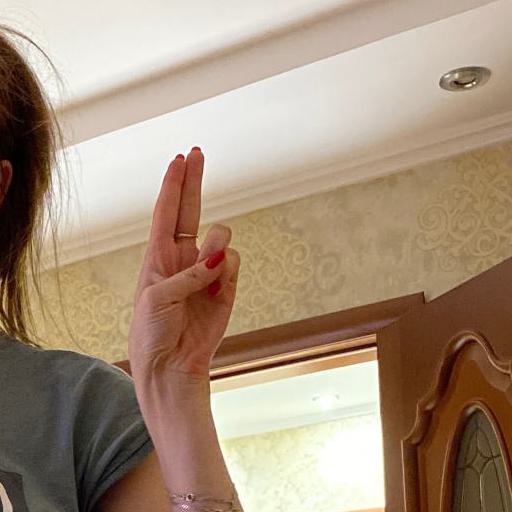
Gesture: two_up